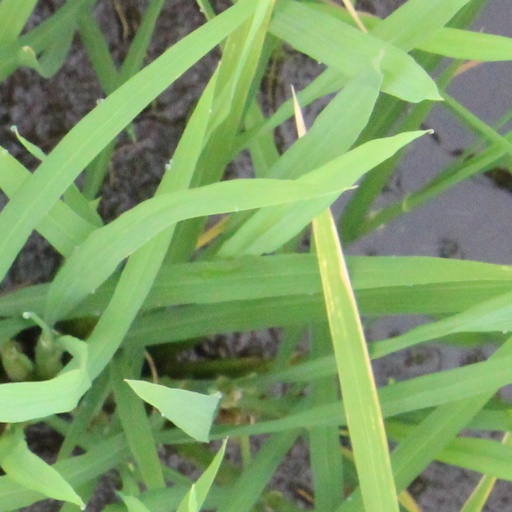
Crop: rice